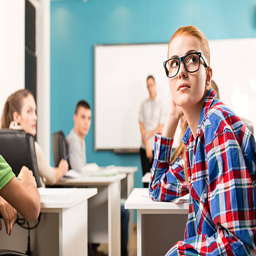
pensive student in the classroom